Ye Duzheng

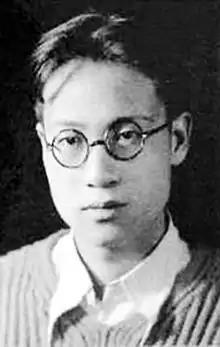
Ye Duzheng

Ye Duzheng (21 February 1916 – 16 October 2013) was a Chinese meteorologist and academician at the Chinese Academy of Sciences.